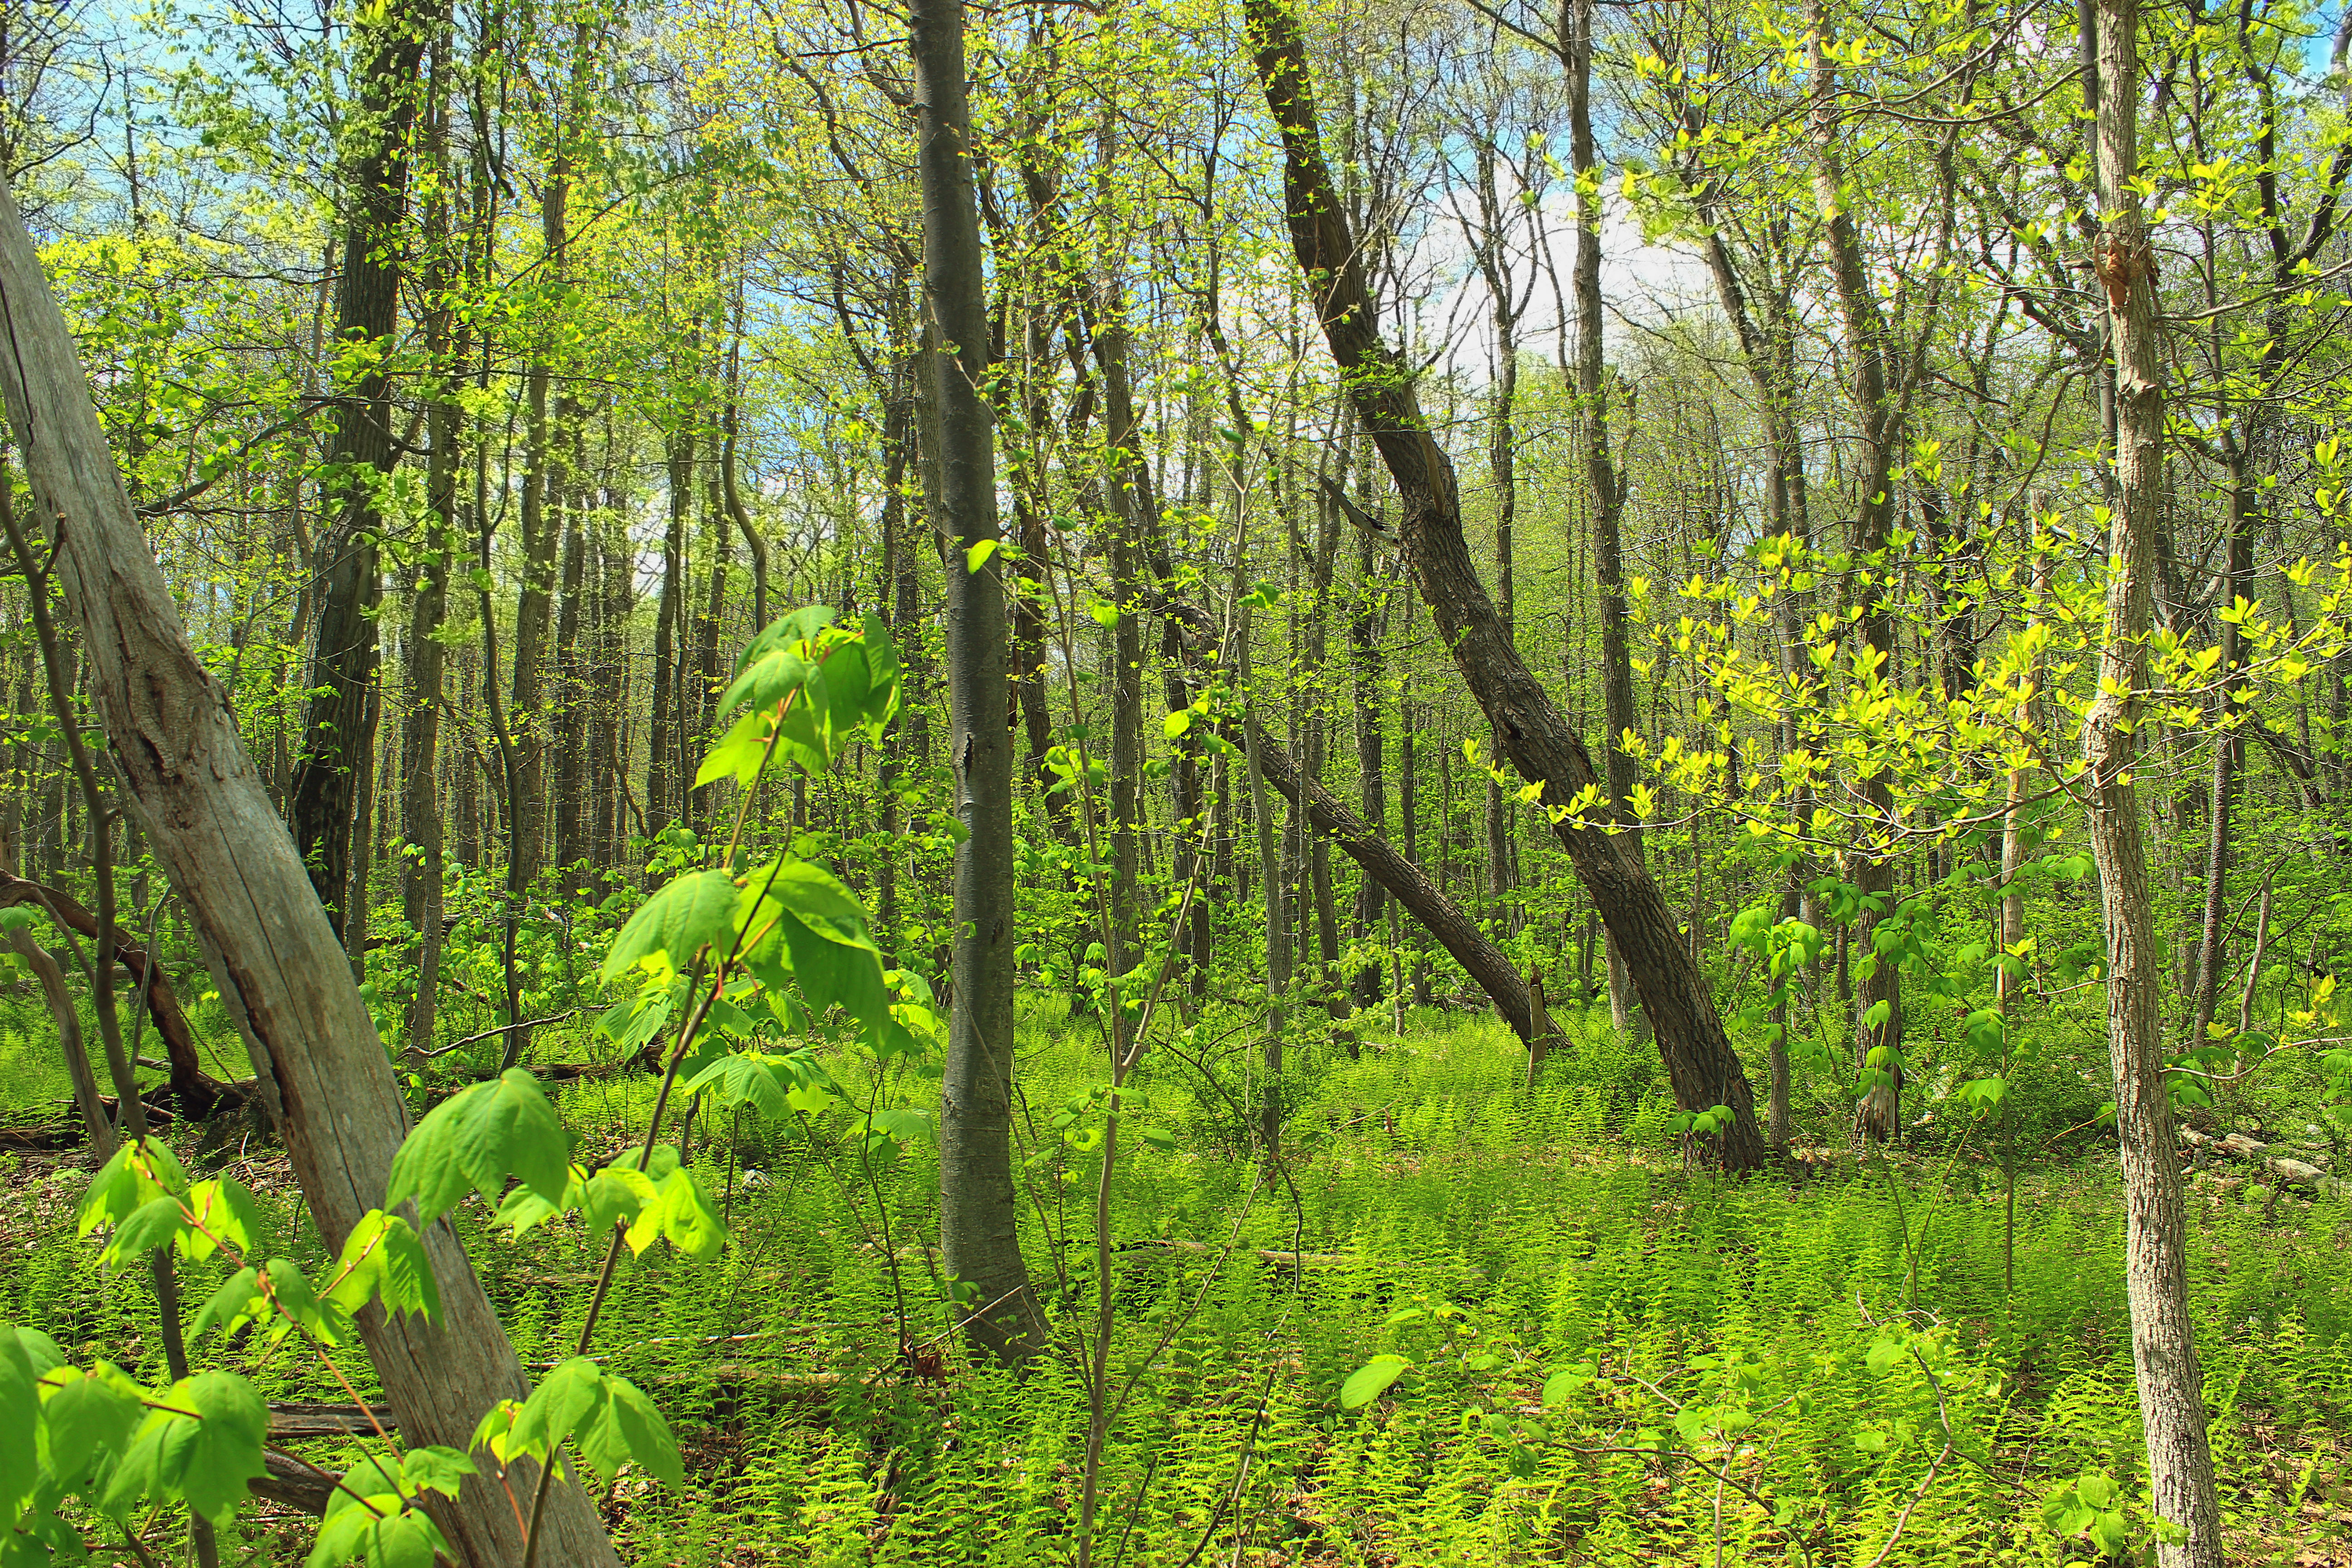
tree, nature, forest, swamp, plant, hiking, meadow, sunlight, leaf, flower, foliage, spring, green, jungle, botany, flora, trees, leaves, creativecommons, cool image, vegetation, shrub, rainforest, deciduous, wetland, understory, undergrowth, pennsylvania, bluemountain, kittatinnymountain, lehighvalley, northamptoncounty, sgl168, stategameland168, stategamelands168, appalachiantrail, delpstrail, delpssidetrail, grove, woodland, habitat, i, ecosystem, nature reserve, biome, old growth forest, natural environment, woody plant, temperate broadleaf and mixed forest, temperate coniferous forest, riparian forest